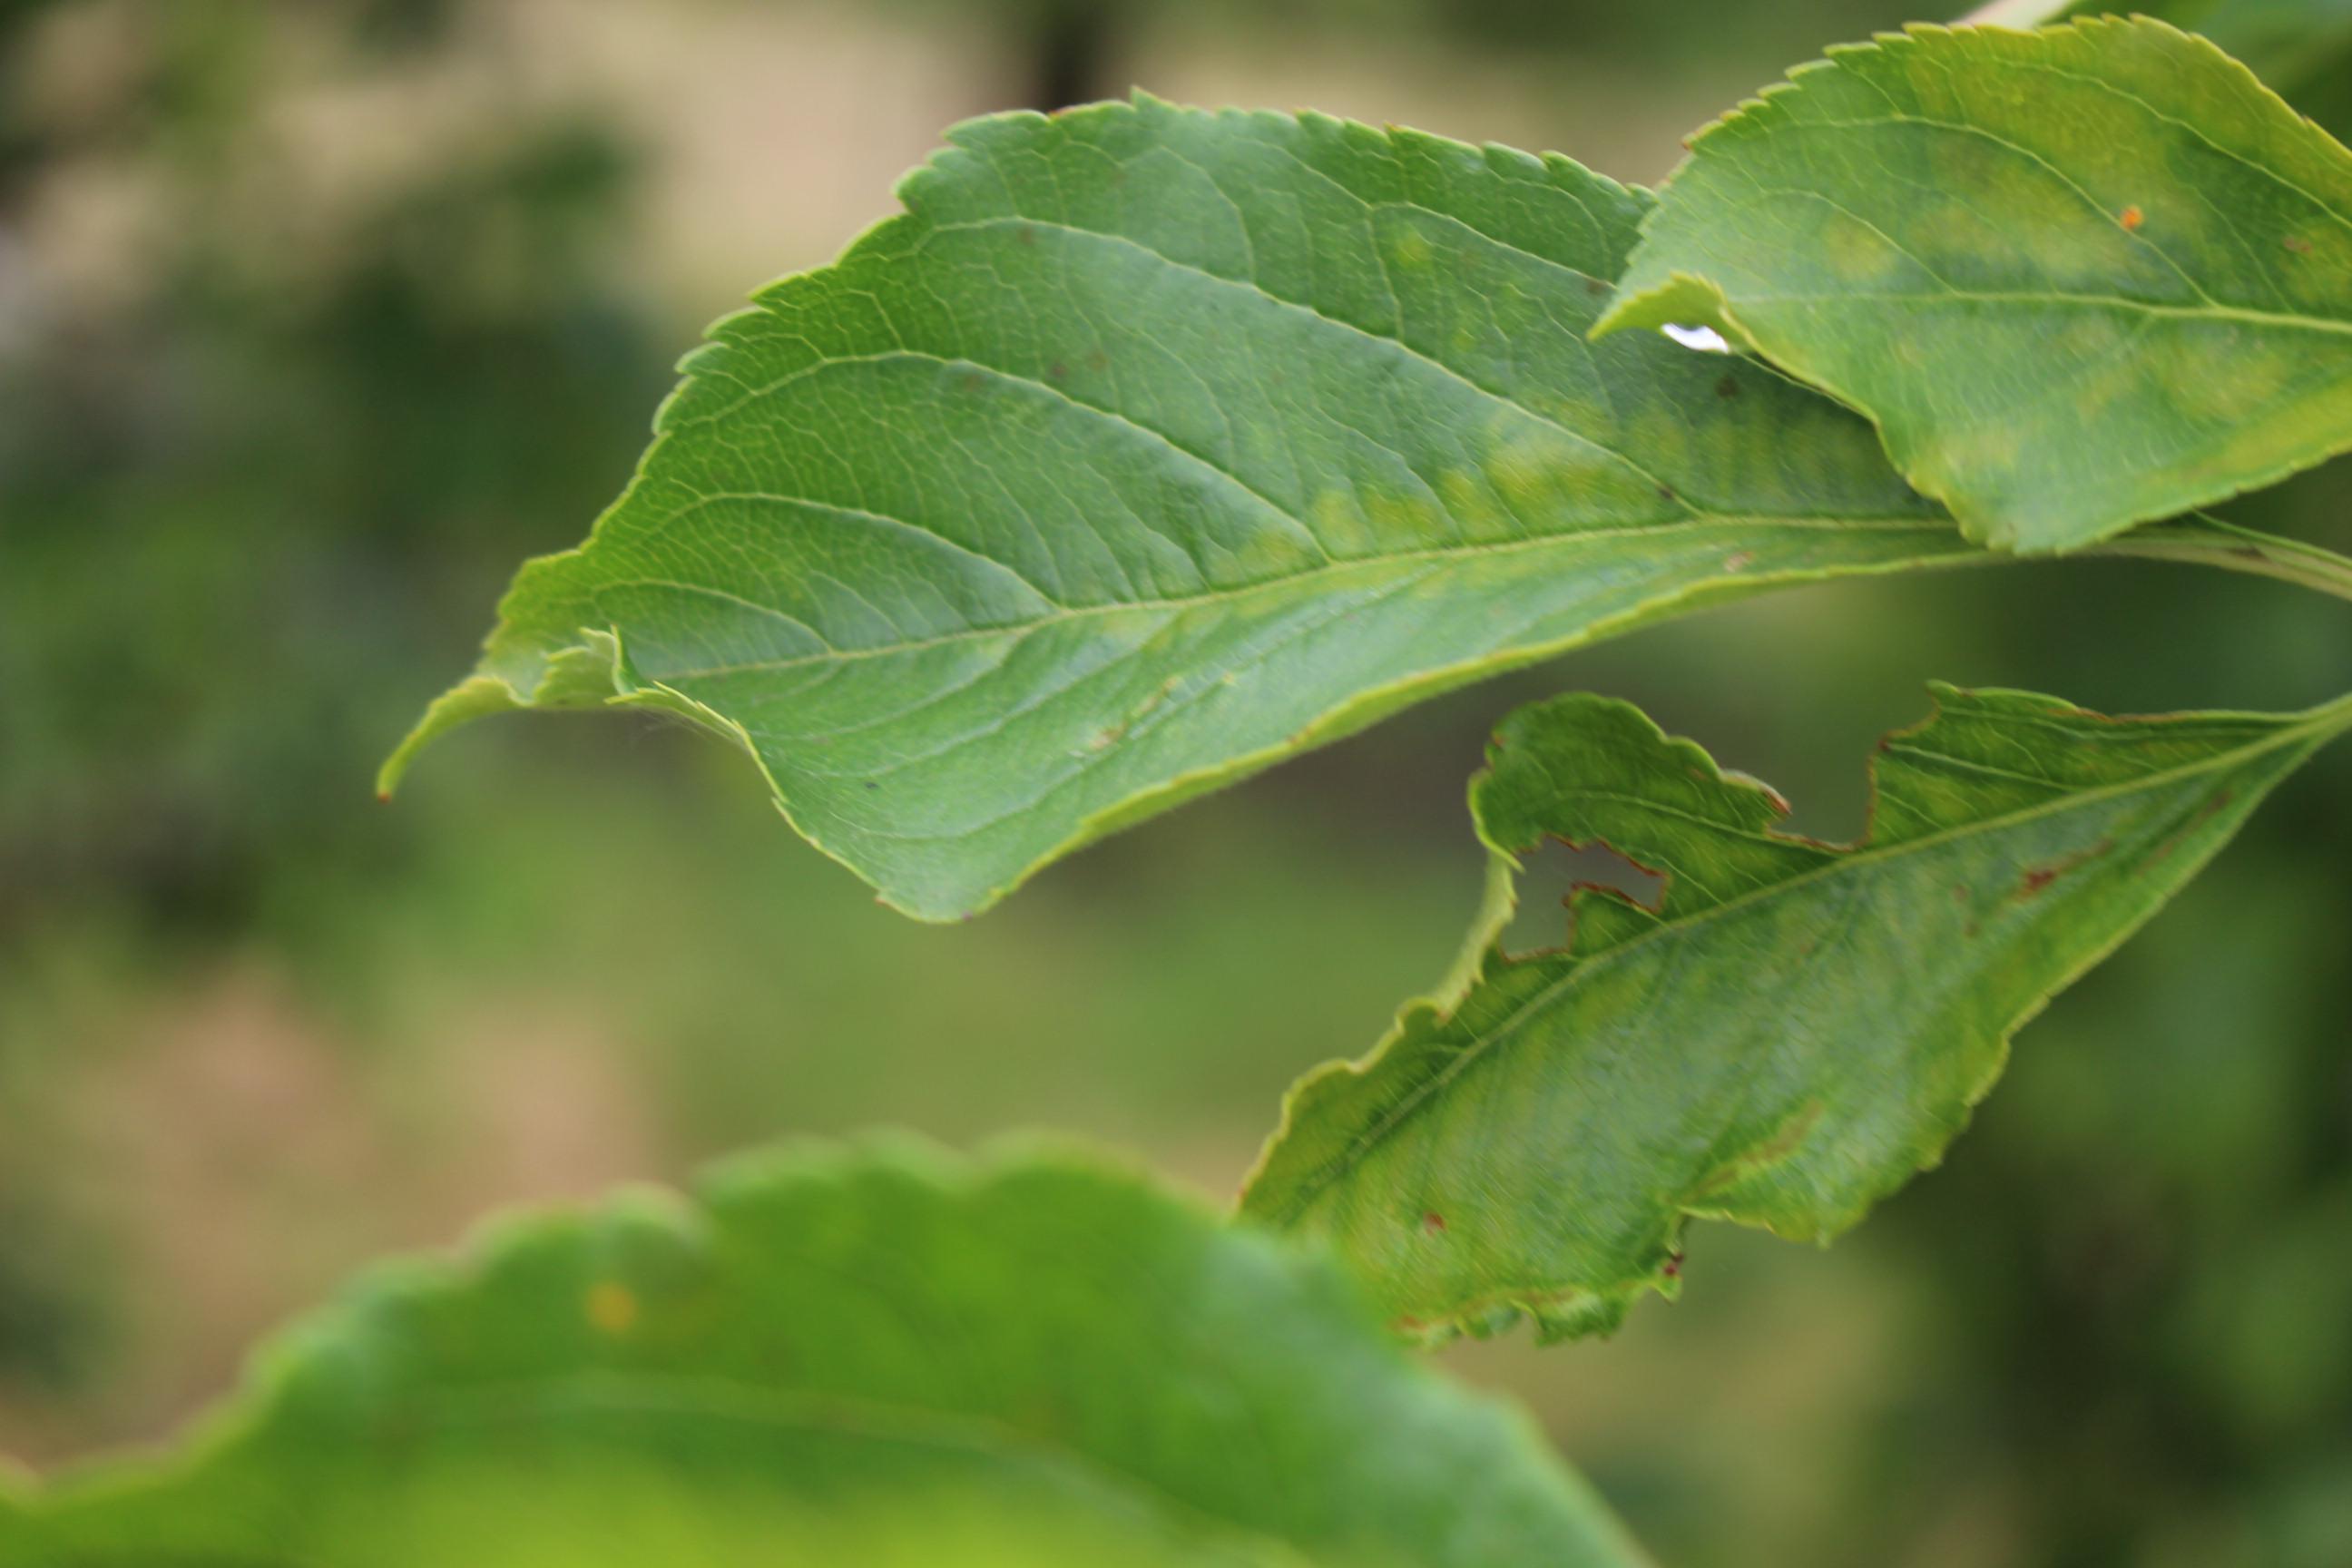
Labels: complex